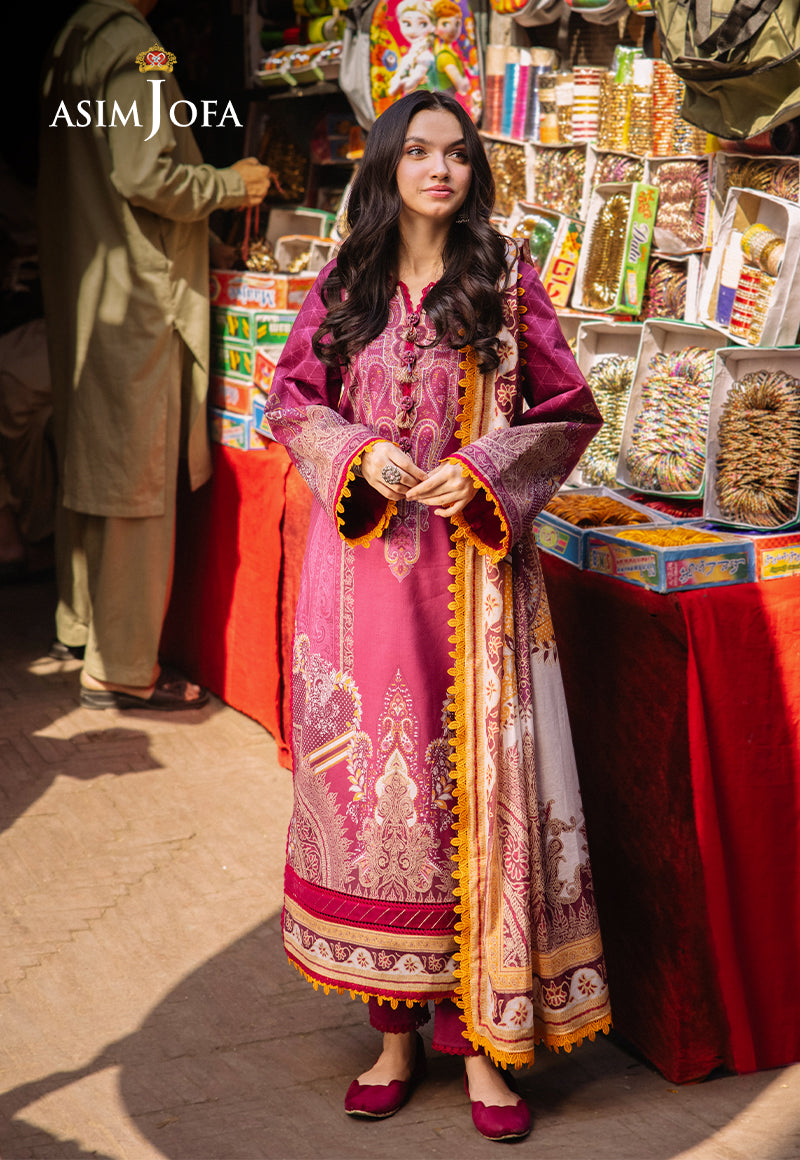
purple marla embroidered lawn suit